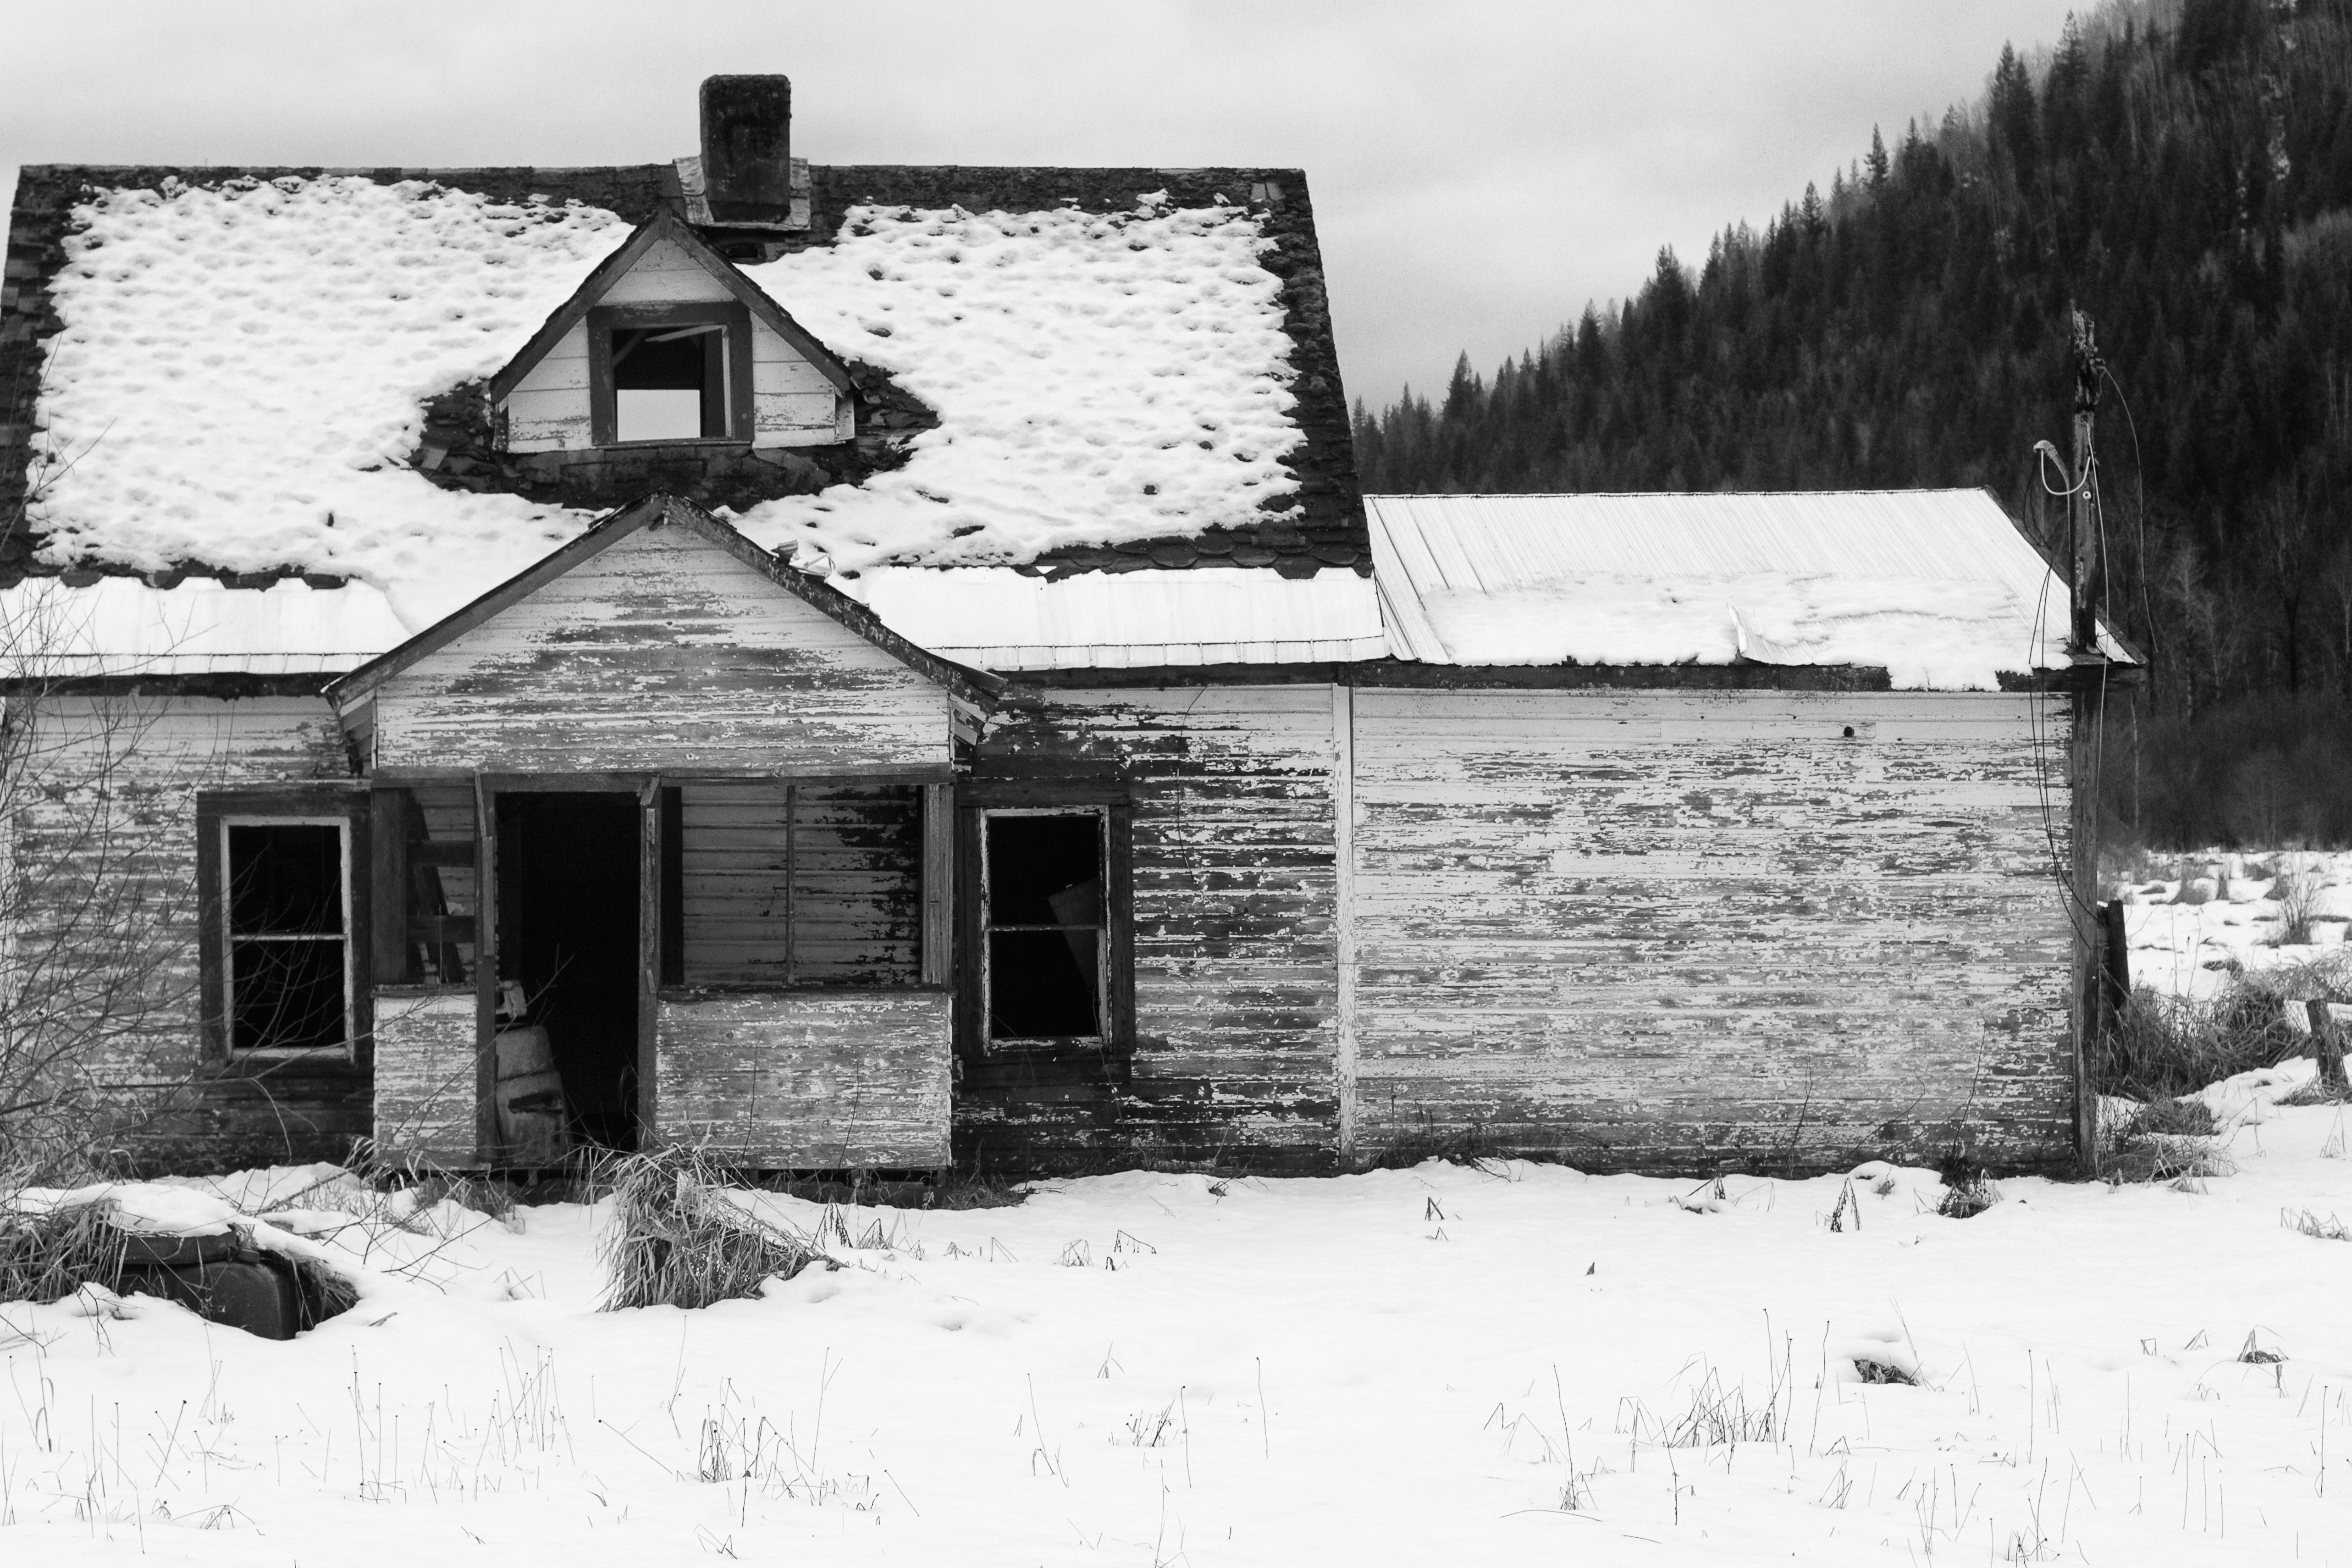
snow, winter, black and white, white, house, building, barn, home, shack, cottage, weather, chapel, monochrome, season, farmhouse, photograph, history, rural area, monochrome photography